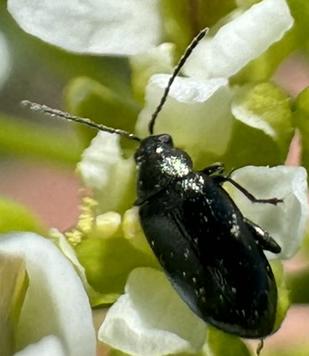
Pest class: crucifer_flea_beetle